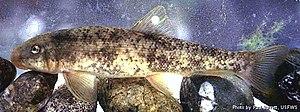
Les Catostomidae sont une famille de poissons téléostéens et de l'ordre des Cypriniformes. Les Catostomidae sont les « poissons à ventouses » de l'ordre des Cypriniformes, avec environ 78 espèces, toutes d'eaux douces. Les Catostomidae sont principalement originaire d'Amérique du Nord, mais Catostomus catostomus se rencontre en Amérique du Nord et en Russie, et Myxocyprinus asiaticus est originaire de Chine. Ses espèces ne sont généralement pas pêchés en pêches sportives et ne sont pas très prisées en Amérique du Nord pour leurs chairs, bien qu'ils soient une cible assez populaire auprès des pêcheurs à la lance ou à l’arc et dans les Monts Ozarks, ils sont des poissons alimentaires communs.